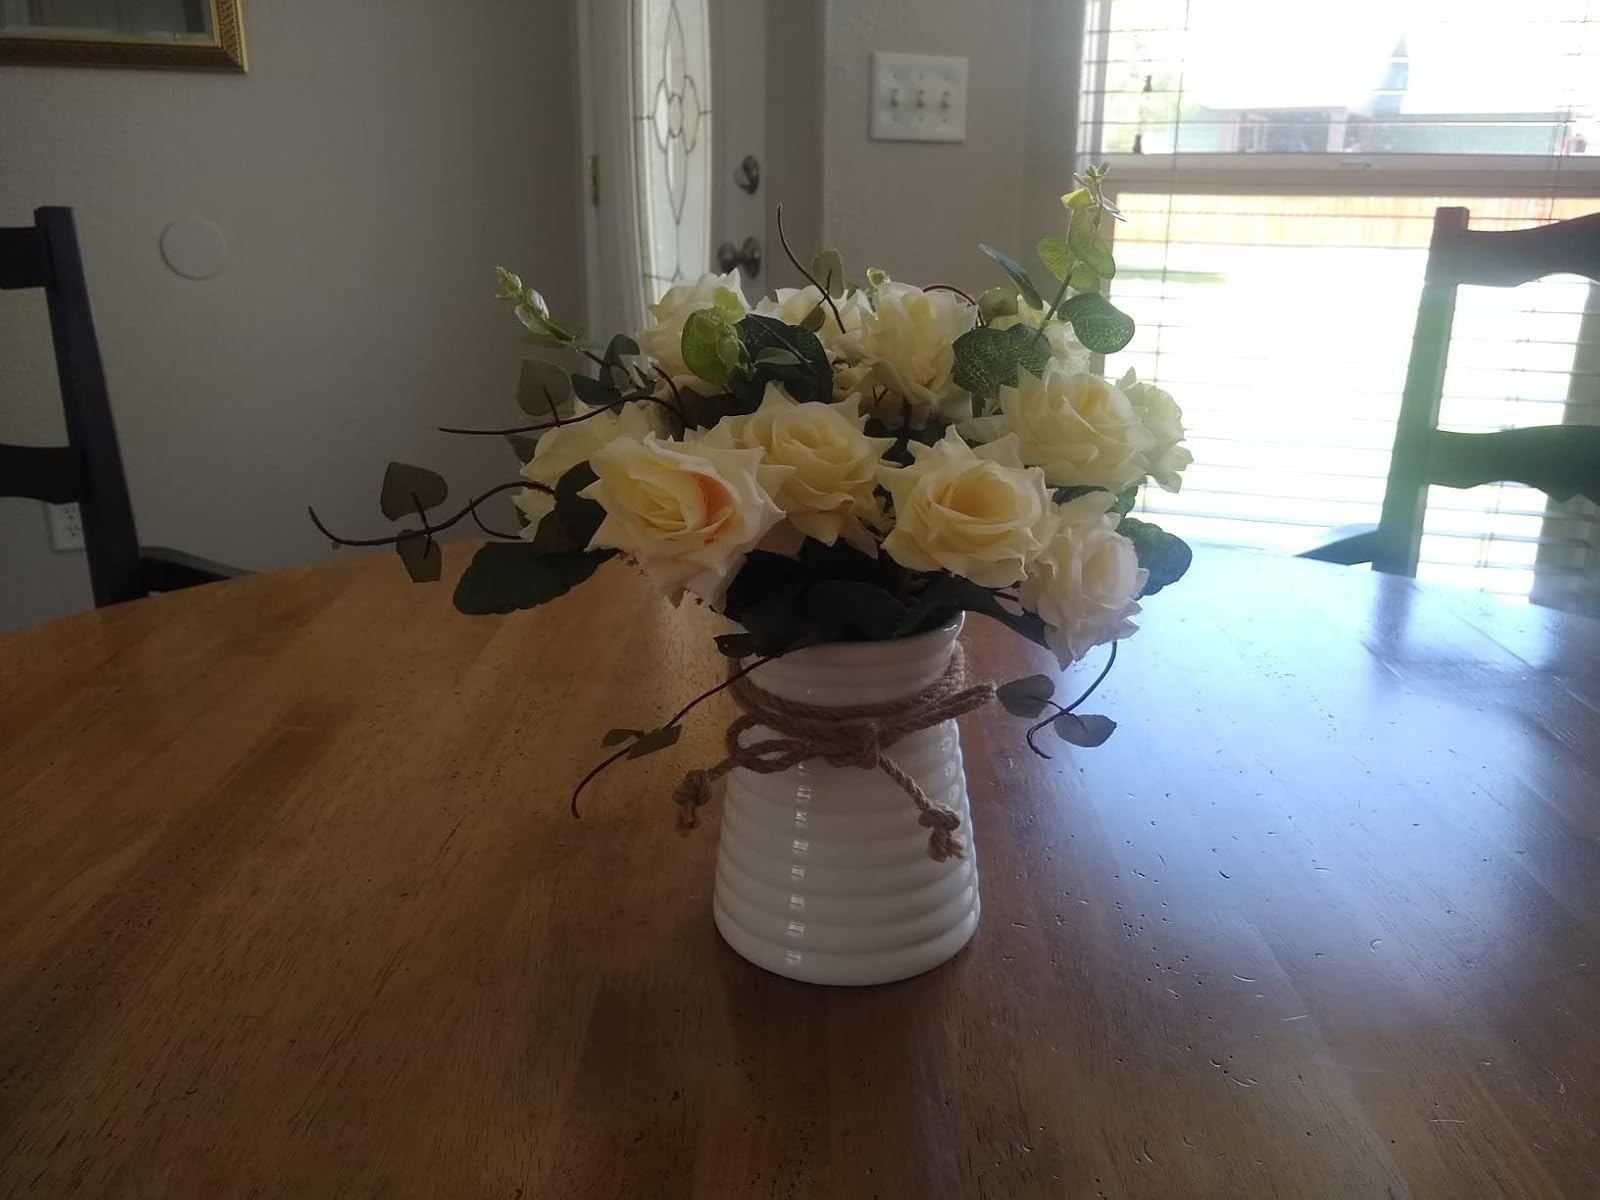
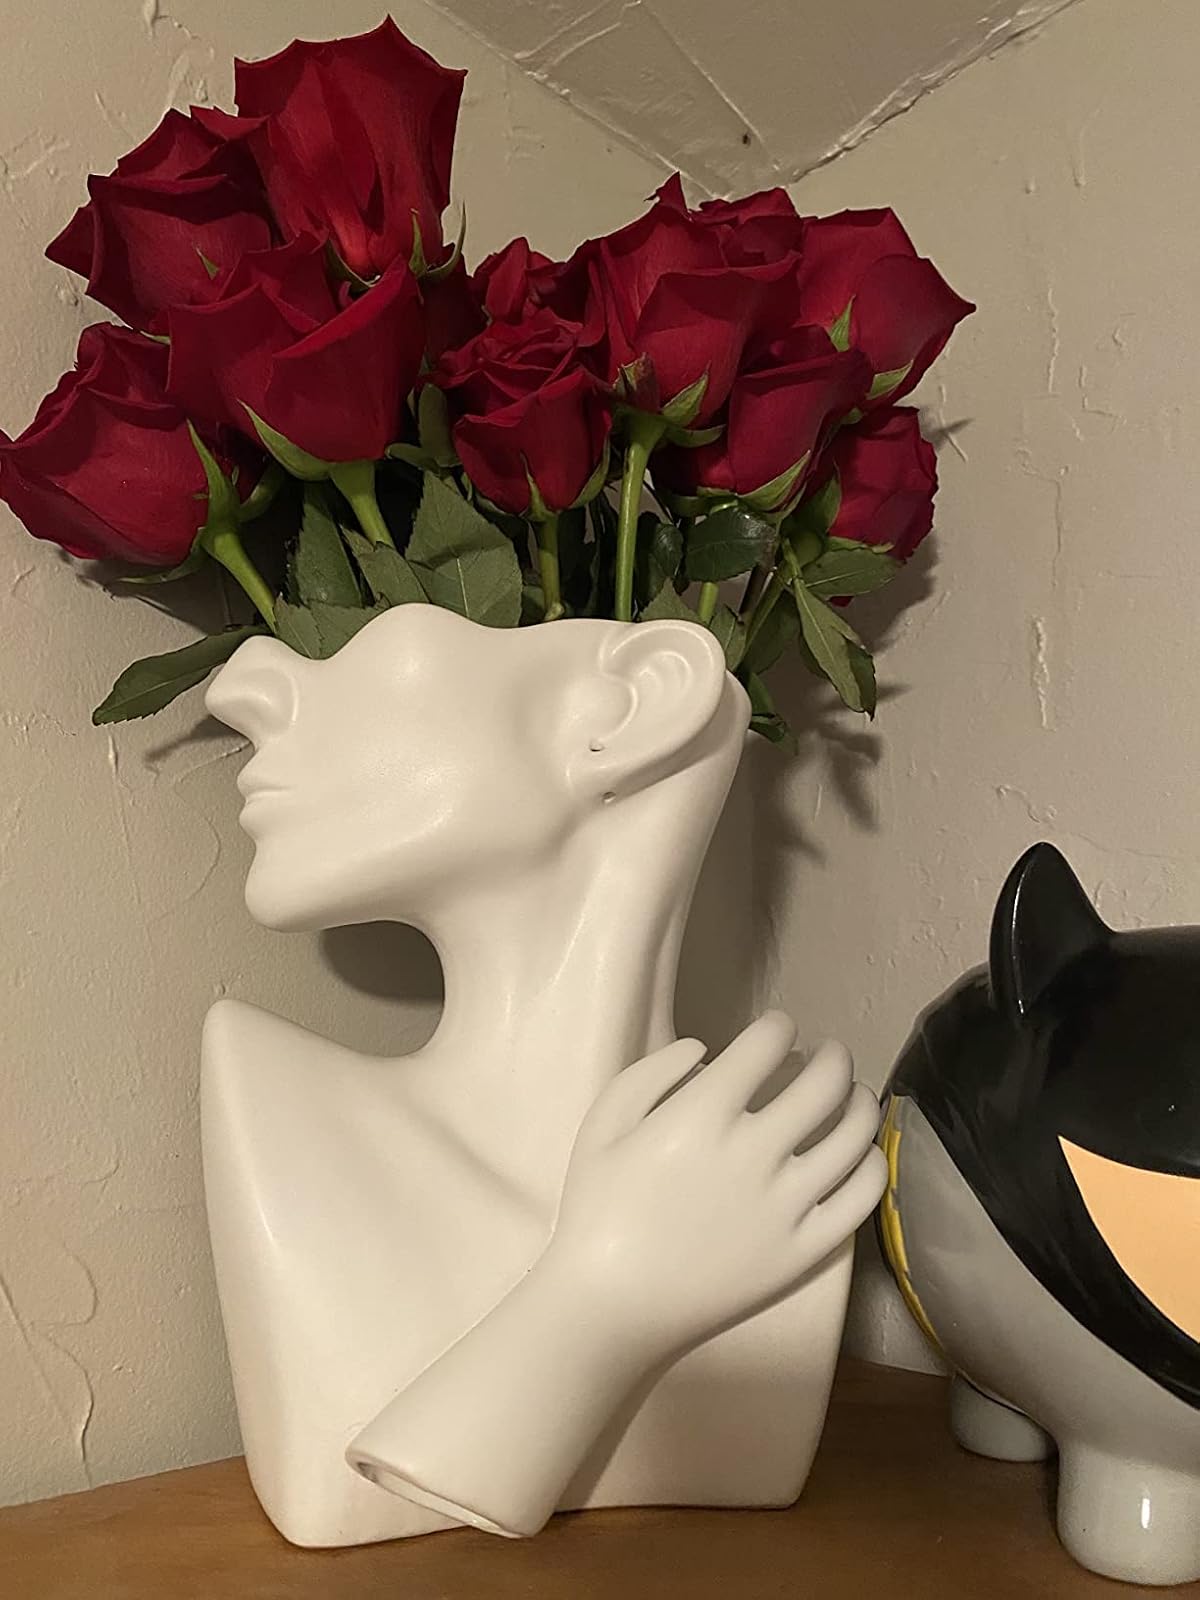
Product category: vase
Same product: no